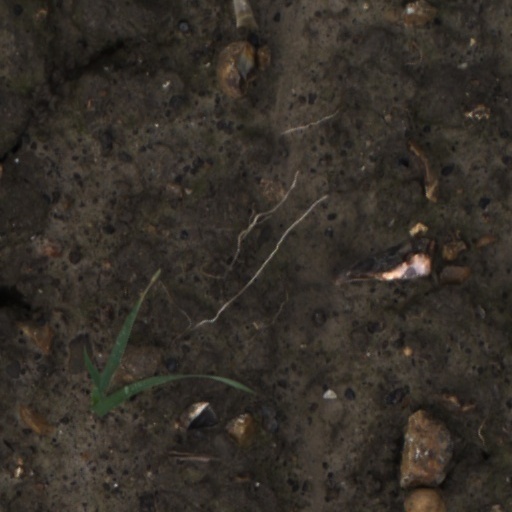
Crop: wheat